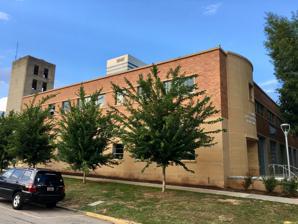
Building: Columbia Central Fire Station
Country: United States of America
Year built: 1951
United States historic place Columbia Central Fire Station U.S. National Register of Historic Places Show map of South Carolina Show map of the United States Location 1001 Senate St. Columbia, South Carolina Coordinates 33°59′57″N 81°2′11″W / 33.99917°N 81.03639°W / 33.99917; -81.03639 Area less than one acre Built 1949 ( 1949 ) -1951 Architect Singley, Heyward Architectural style Moderne, International Style NRHP reference No. 08001396 Added to NRHP September 25, 2009 Columbia Central Fire Station , also known as Columbia Fire Department Headquarters and Senate Street Station, is a historic fire station located at Columbia, South Carolina . It was built between 1949 and 1951, and consists of two buildings and a structure. The main building is a two-story, rectangular, brick building in the Moderne / International Style . It has a flat roof and features horizontal bands of windows. The one-story, brick fire truck garage building and the main building were constructed in 1949–1950. The drill tower is a six-story reinforced concrete structure built in 1951. The complex served as the Columbia Fire Department's Headquarters from 1950 until 1995. It was added to the National Register of Historic Places in 2009. References